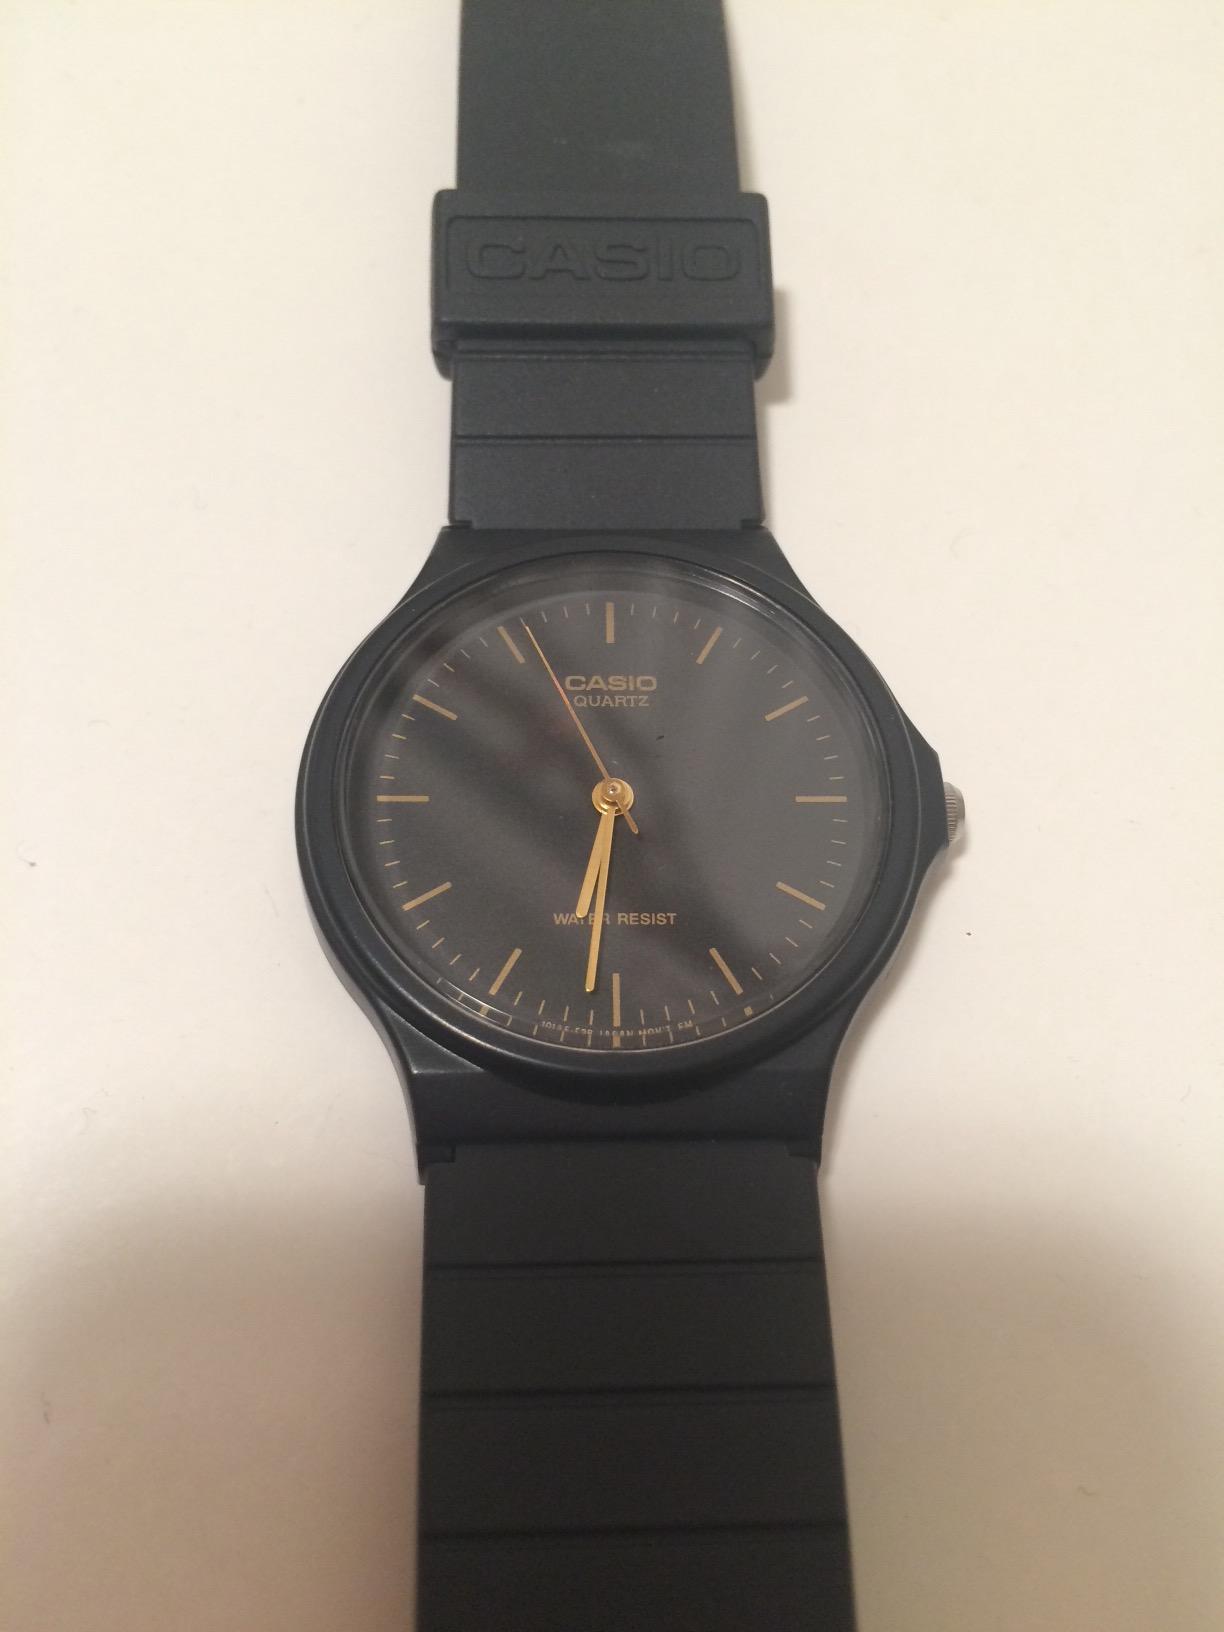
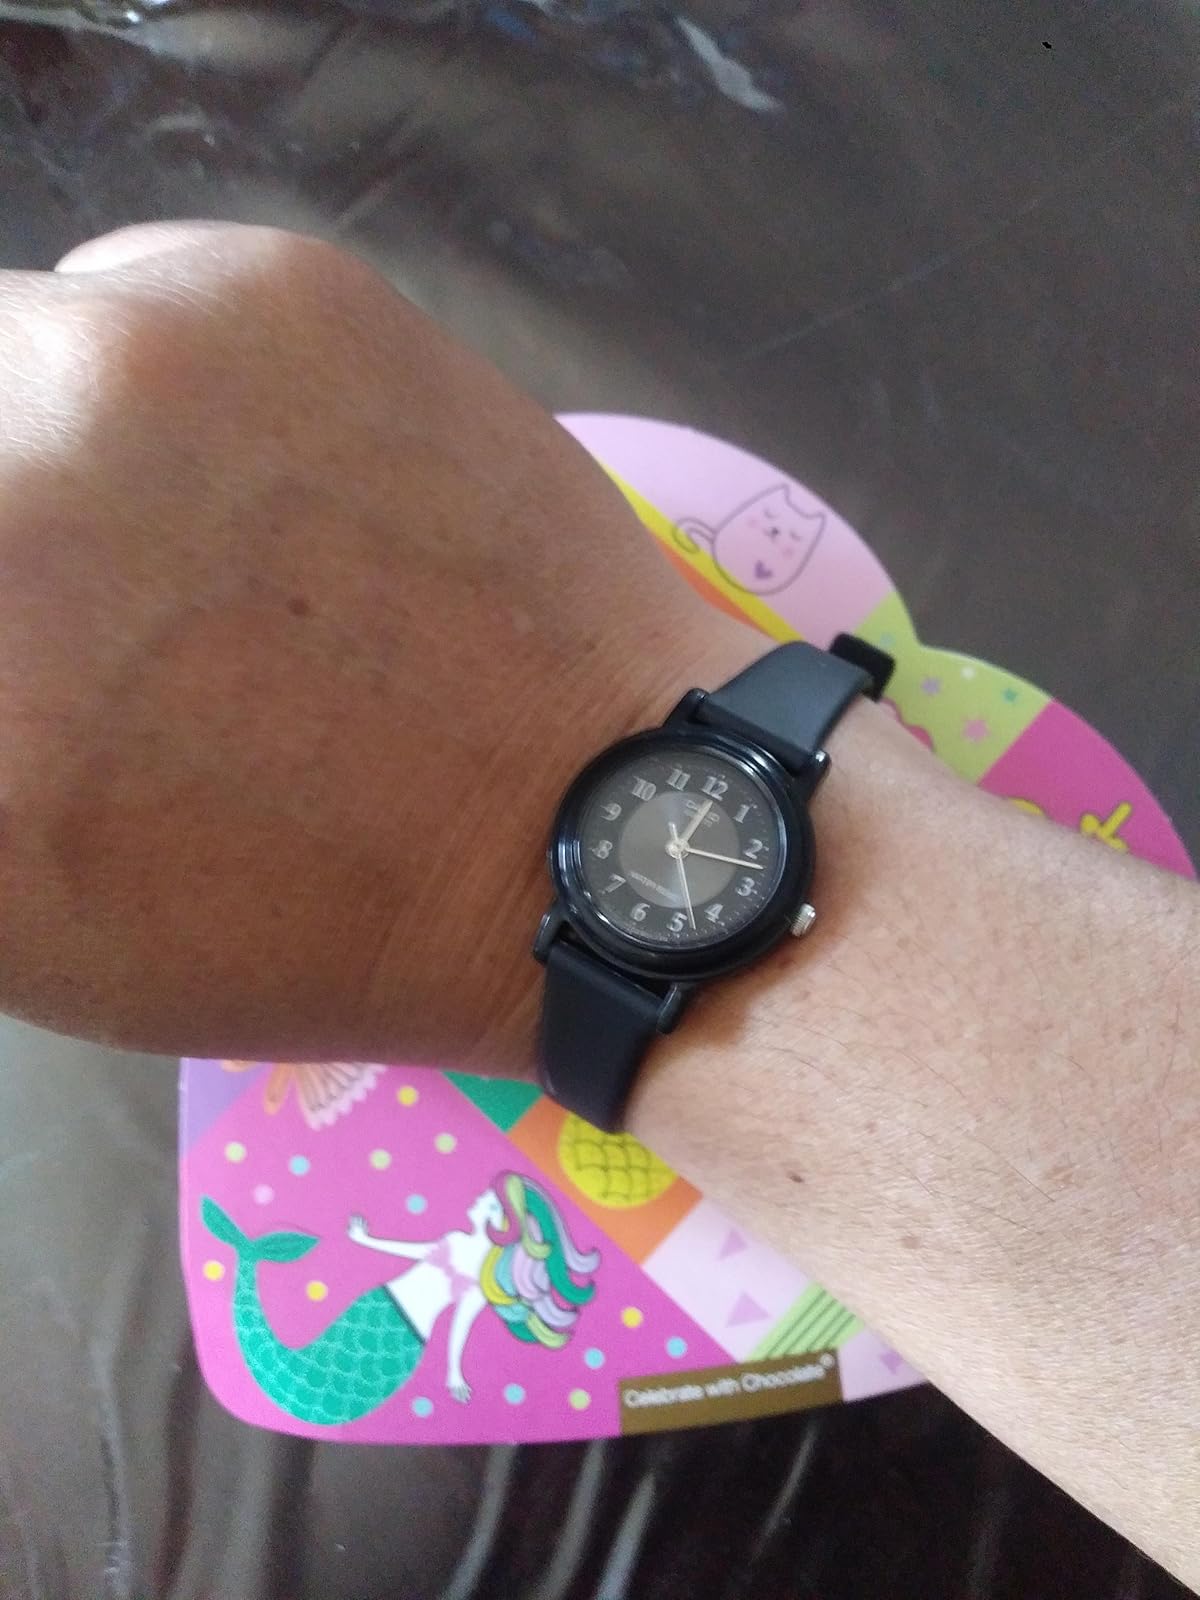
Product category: accessories_watch
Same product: no